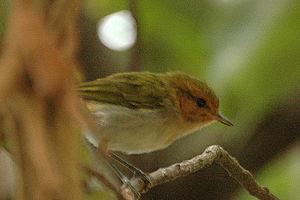
Le Pouillot à face rousse est une espèce de passereaux appartenant à la famille des Phylloscopidae.